Harmonic mean

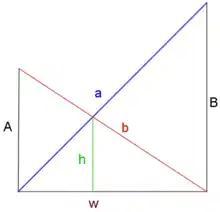
Crossed ladders. "h" is half the harmonic mean of "A" and "B"

One application of this trapezoid result is in the crossed ladders problem, where two ladders lie oppositely across an alley, each with feet at the base of one sidewall, with one leaning against a wall at height "A" and the other leaning against the opposite wall at height "B", as shown. The ladders cross at a height of "h" above the alley floor. Then "h" is half the harmonic mean of "A" and "B". This result still holds if the walls are slanted but still parallel and the "heights" "A", "B", and "h" are measured as distances from the floor along lines parallel to the walls. This can be proved easily using the area formula of a trapezoid and area addition formula.